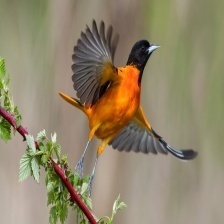
Species: BALTIMORE ORIOLE
Scientific name: ICTERUS GALBULA